Handley Page Type G

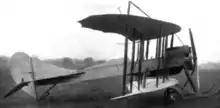

The Type G was the first biplane wholly designed by Handley Page. In 1924 the early Handley Page types were give a retrospective design number and the Type G became the H.P.7. Its immediate precursors were monoplanes (Types D, E & F), all of which used a wing of very unusual planform, having a strongly curved leading edge together with a slightly swept and almost straight trailing edge. The Type D and the larger, two-seat Type E were popularly known as the "Antiseptic" and the "Yellow Peril" because of the colour of the anti-corrosion paint on wings and tail.